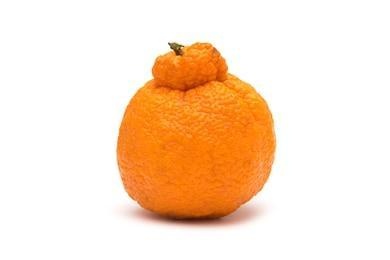
Label: mandarine